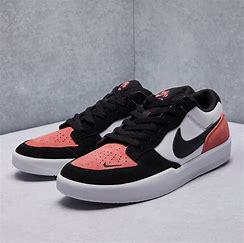
Brand: Nike
Model: SB Force 58